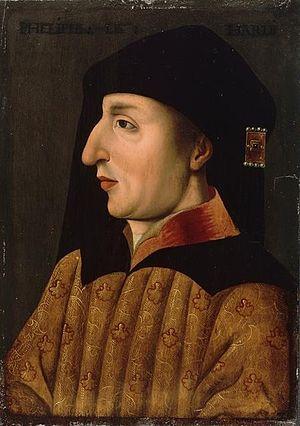
Le duché de Bourgogne est une ancienne principauté féodale du royaume de France entre les IXᵉ et XVᵉ siècles, avec pour capitale Dijon.
Le château de Vautheau, ou château de Vauteau, est situé sur la commune de La Grande-Verrière en Saône-et-Loire. Il occupe une sorte de motte sur l'un des premiers contreforts du Morvan où la silhouette d'une tour et sa tourelle se dessine sous un épais manteau de lierre.
Habitée au Paléolithique inférieur, la Franche-Comté fut relativement unie dès l'Antiquité. À l'origine territoire des Séquanes, elle passa sous domination romaine après la chute de Vercingétorix. Occupée brièvement par les Burgondes après les Grandes invasions, elle fut annexée par les Francs en 534. Après la mort de Charlemagne, elle changea de maître plusieurs fois, faisant partie, selon l'époque, du Saint-Empire romain germanique, du royaume de France ou des États bourguignons. Ce n'est qu'en 1678 par le traité de Nimègue que la Franche-Comté deviendra définitivement française.
Guy II de Pontailler, né en Bourgogne en 1348 et mort en 1392, est un noble français, seigneur de Talmay, de Fenay, de Chevigny, de Saulon-la-Rue, de Saulon-la-Chapelle, de Chailly, de Champagny, de Tart-le-Haut, de Pontailler-sur-Saône et d'Heuilley-sur-Saône.
La trêve de Bruges est signée le 27 juin 1375 pour un an, puis prorogée le 12 mars 1376 au 24 juin 1377. Le roi Charles V de France conserve les territoires conquis lors de ses diverses opérations militaires. Le duché de Bretagne est rendu à la France, à l'exception de Brest, Auray et Berval qui demeurent les possessions de Jean IV de Bretagne.